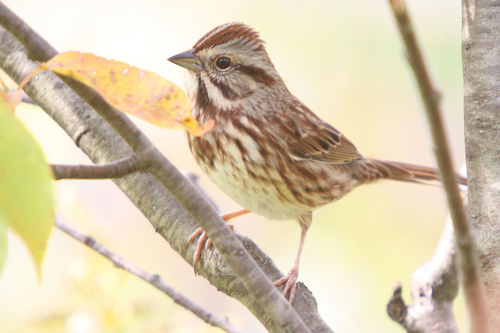
this little bird has a light brown and rust colored pattern covering its whole body.
this is a yellow and brown bird with orange feet and a black beak.
a small sized bird that has multiple brown tones all over, and a short pointed bill
this bird is brown with white on its stomach and has a very short beak.
a small bird with a brown head and a brown nape, with brown and white covering the entire body.
this bird is white with brown and has a very short beak.
the bird has a short grey bill and a striped brown belly.
this bird has wings that are brown and has a striped body
this small bird has multi colors of brown all over its wings and body, with orange feet and a gray short pointy beak.
the bird has striped belly that is tan and a small bill.
Species: Song Sparrow